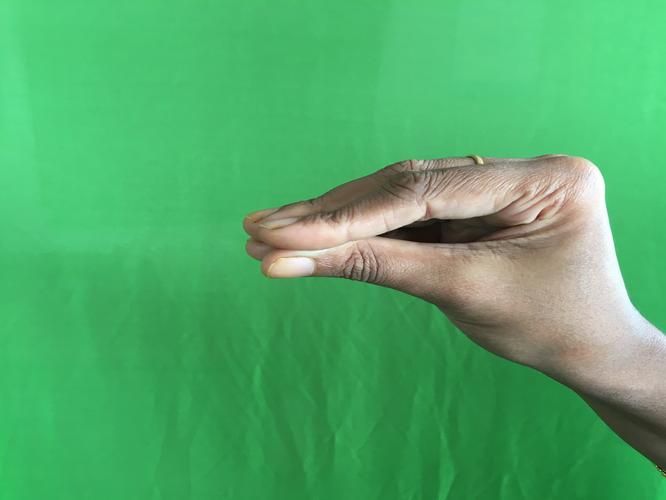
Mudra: Mukulam
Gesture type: single_hand